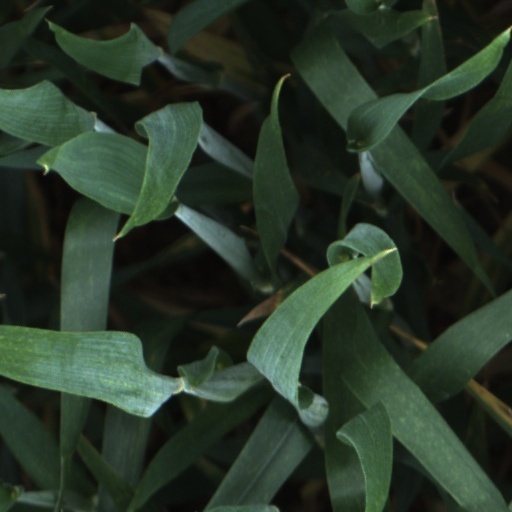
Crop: wheat